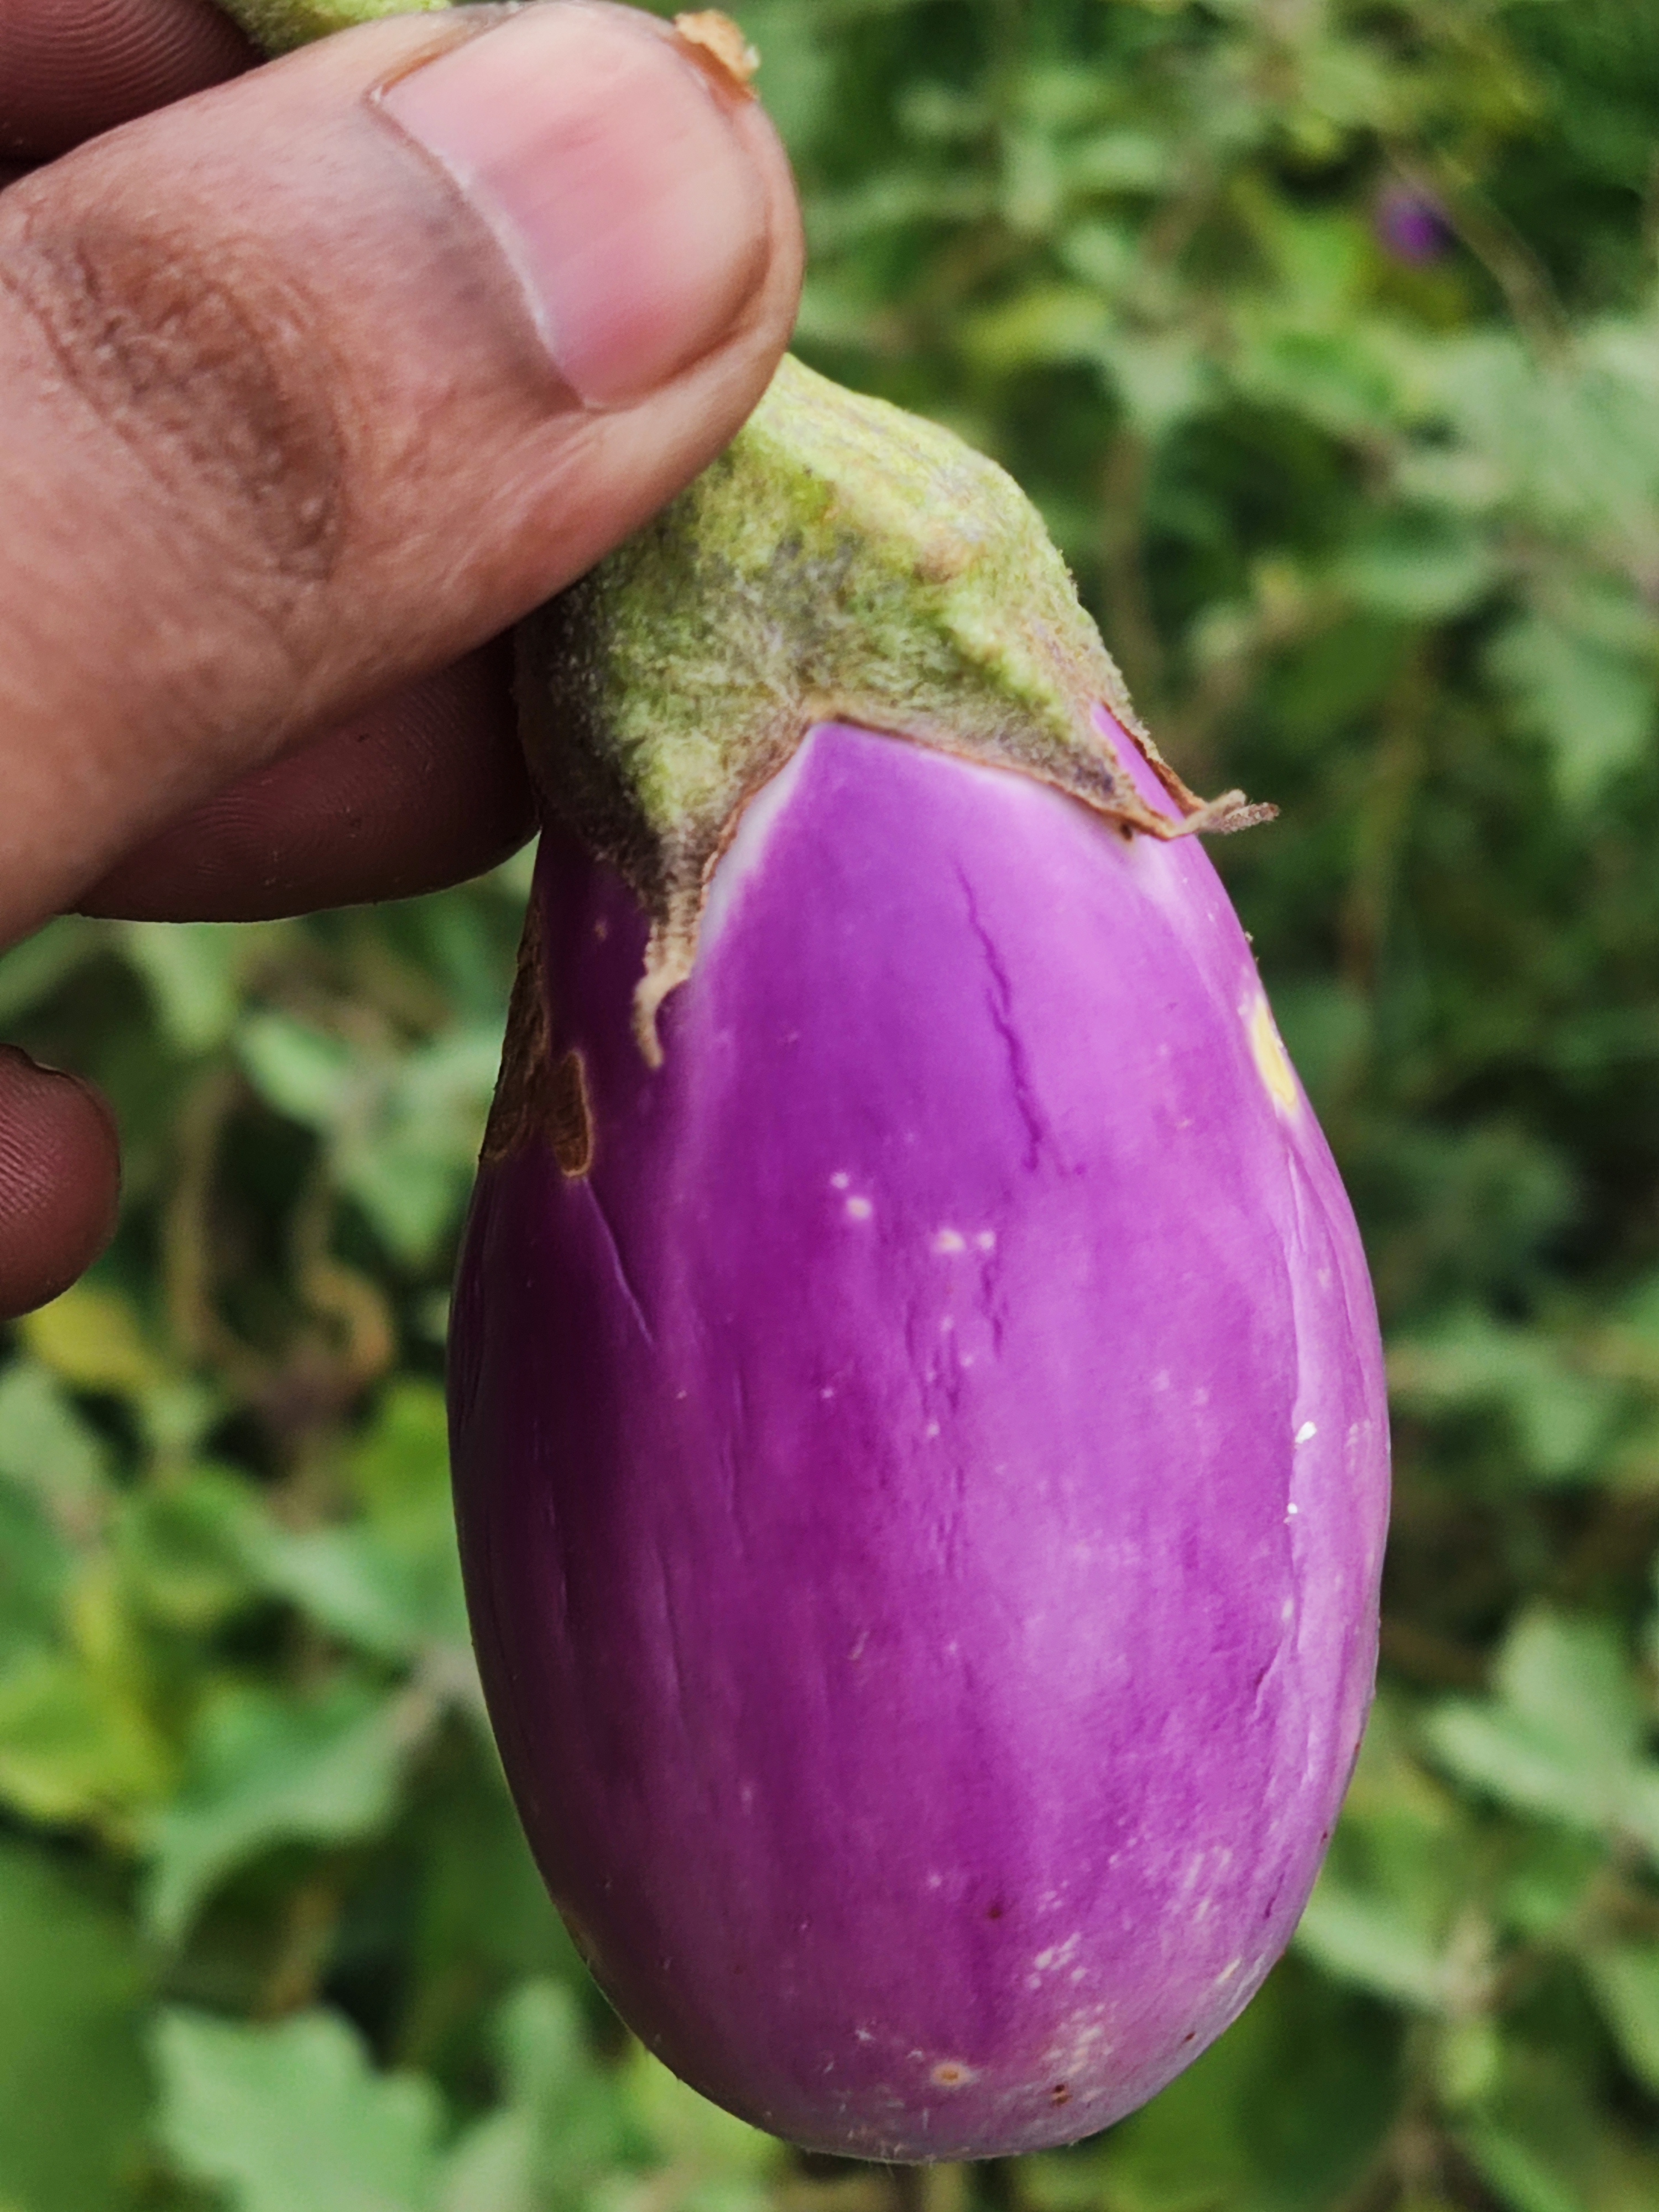
Label: Healty Brinjal